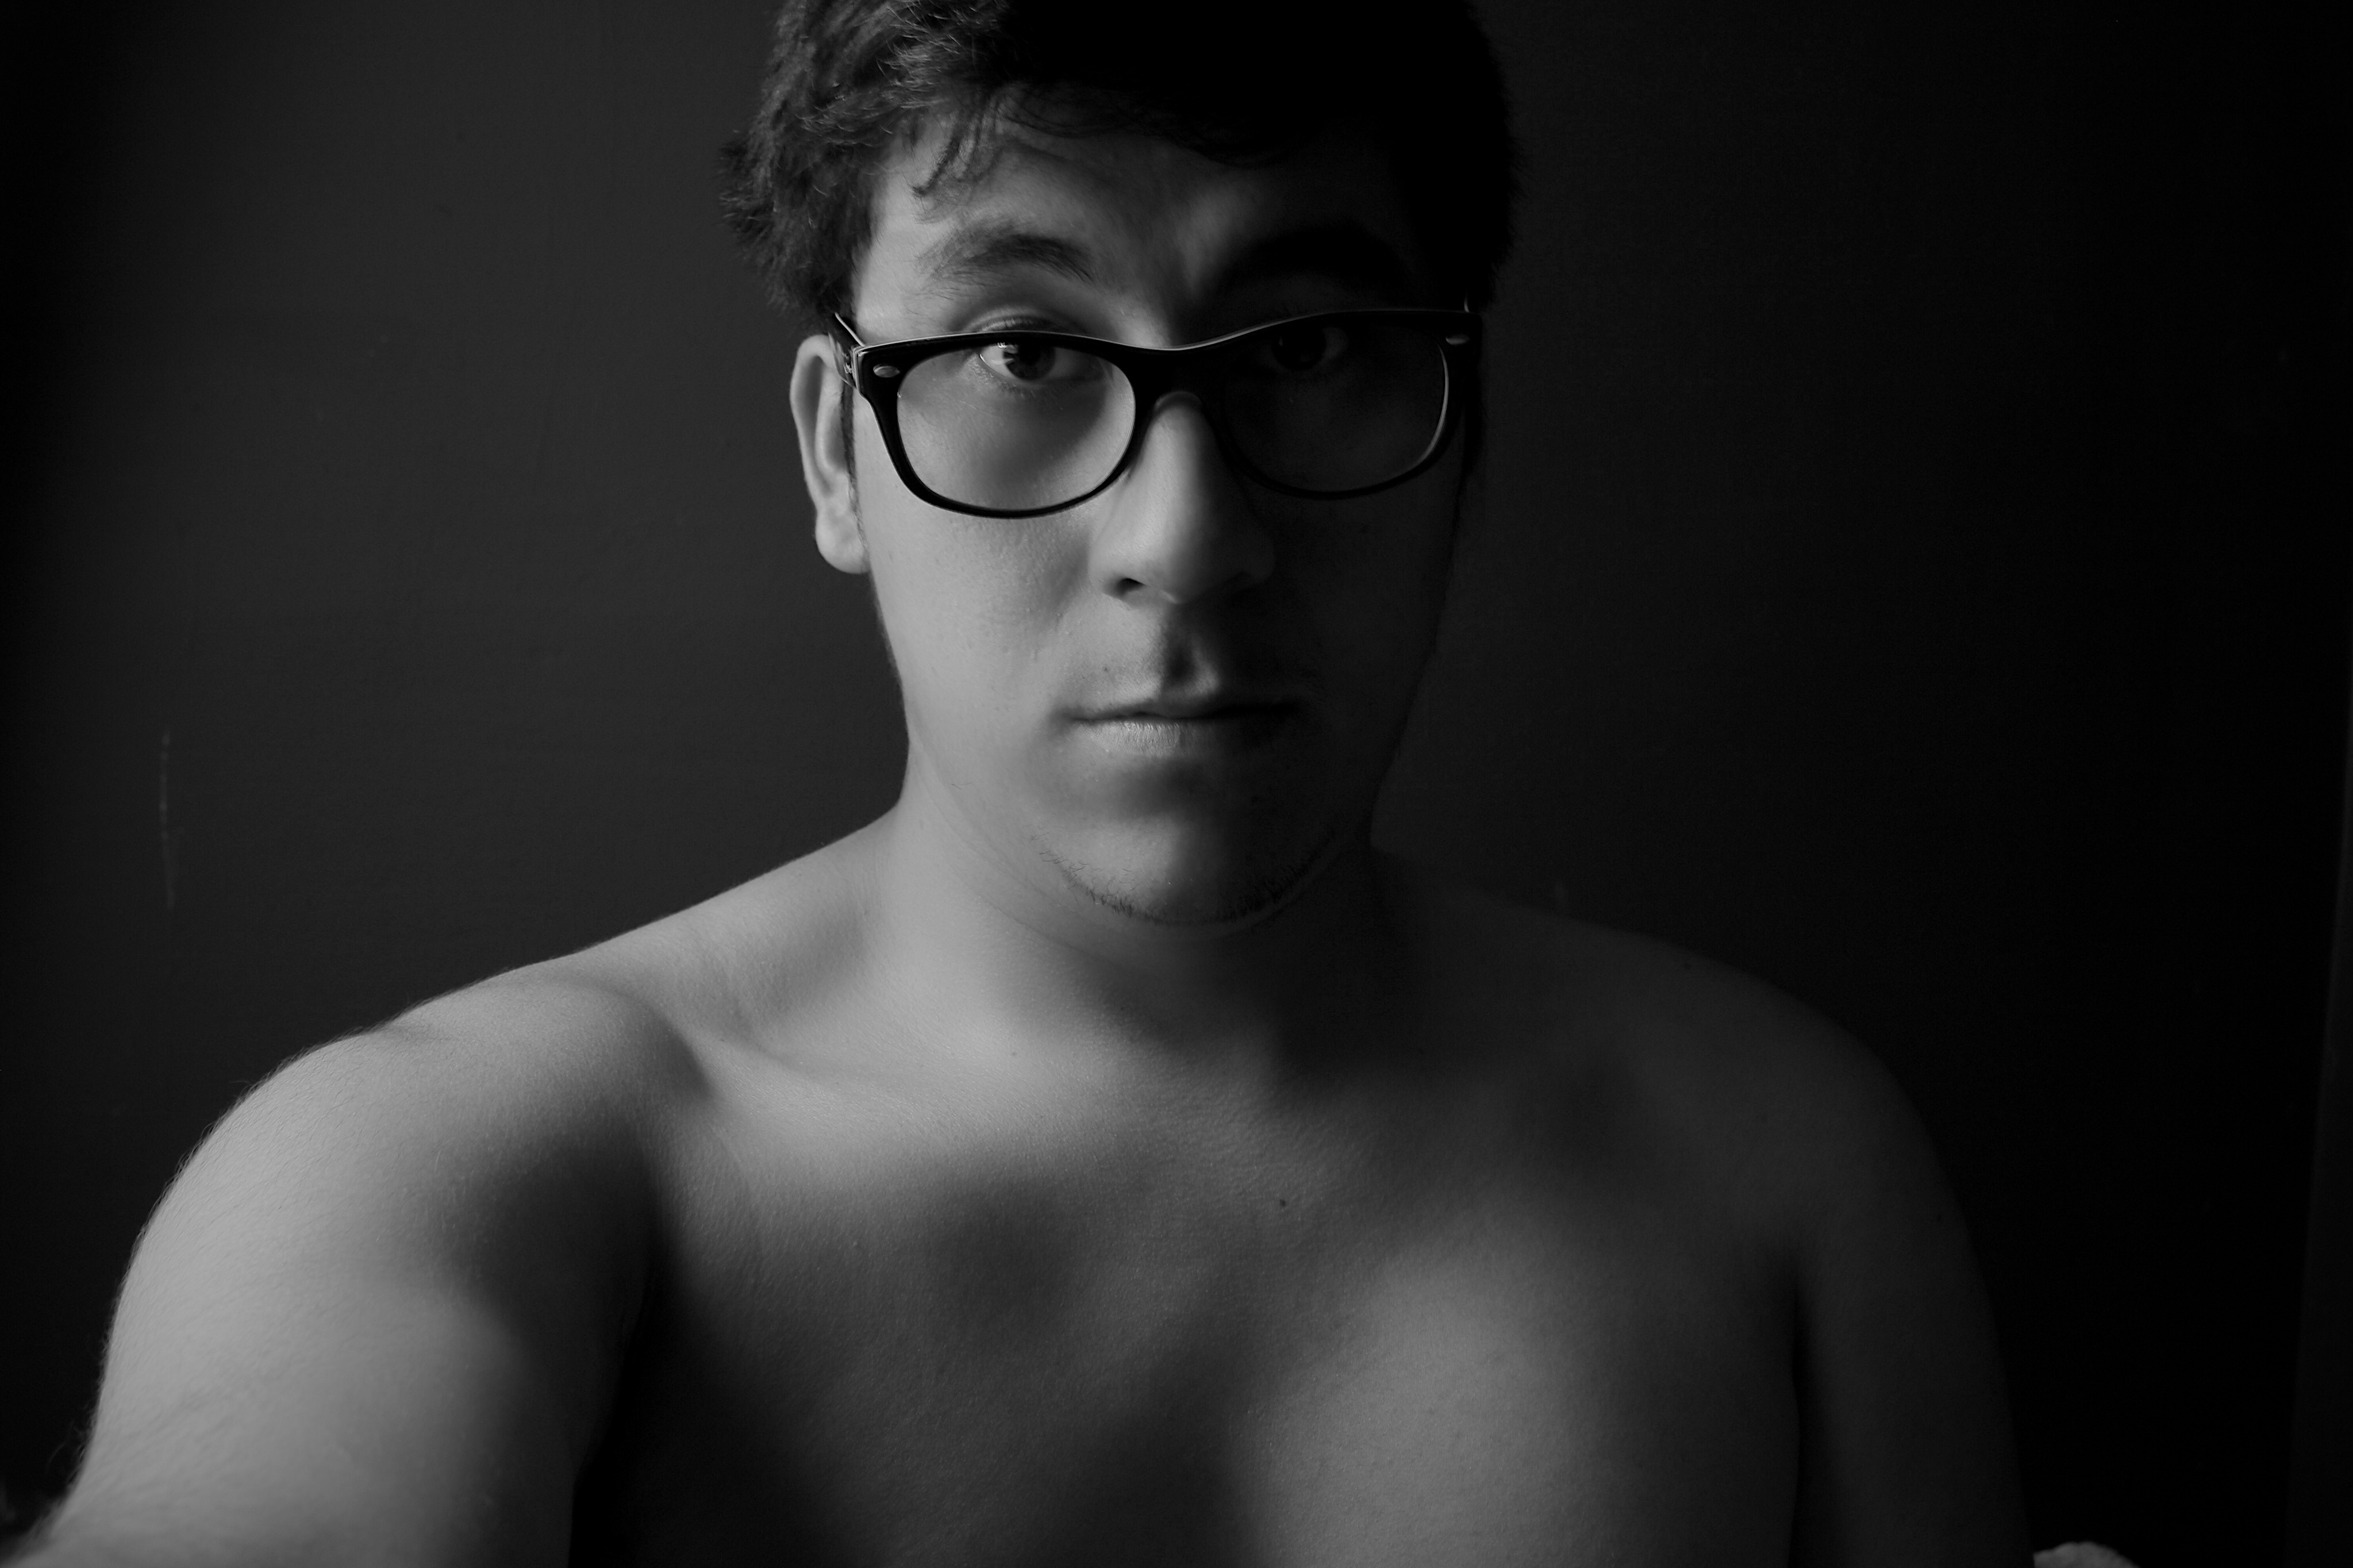
black and white, people, white, photography, male, portrait, model, young, darkness, black, monochrome, close up, face, happy, sunglasses, eye, glasses, head, eyewear, beauty, black and white photo, monochrome photography, portrait photography, vision care